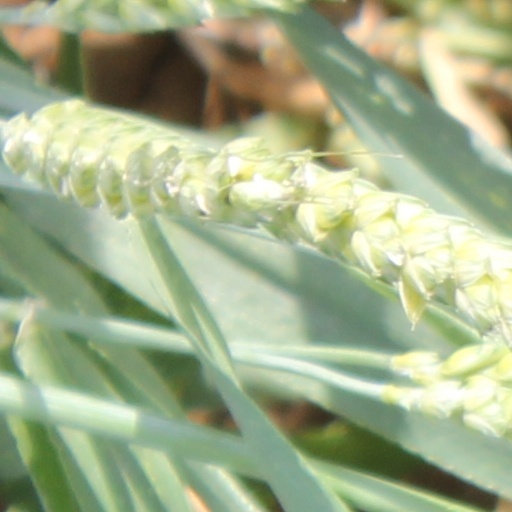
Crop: wheat